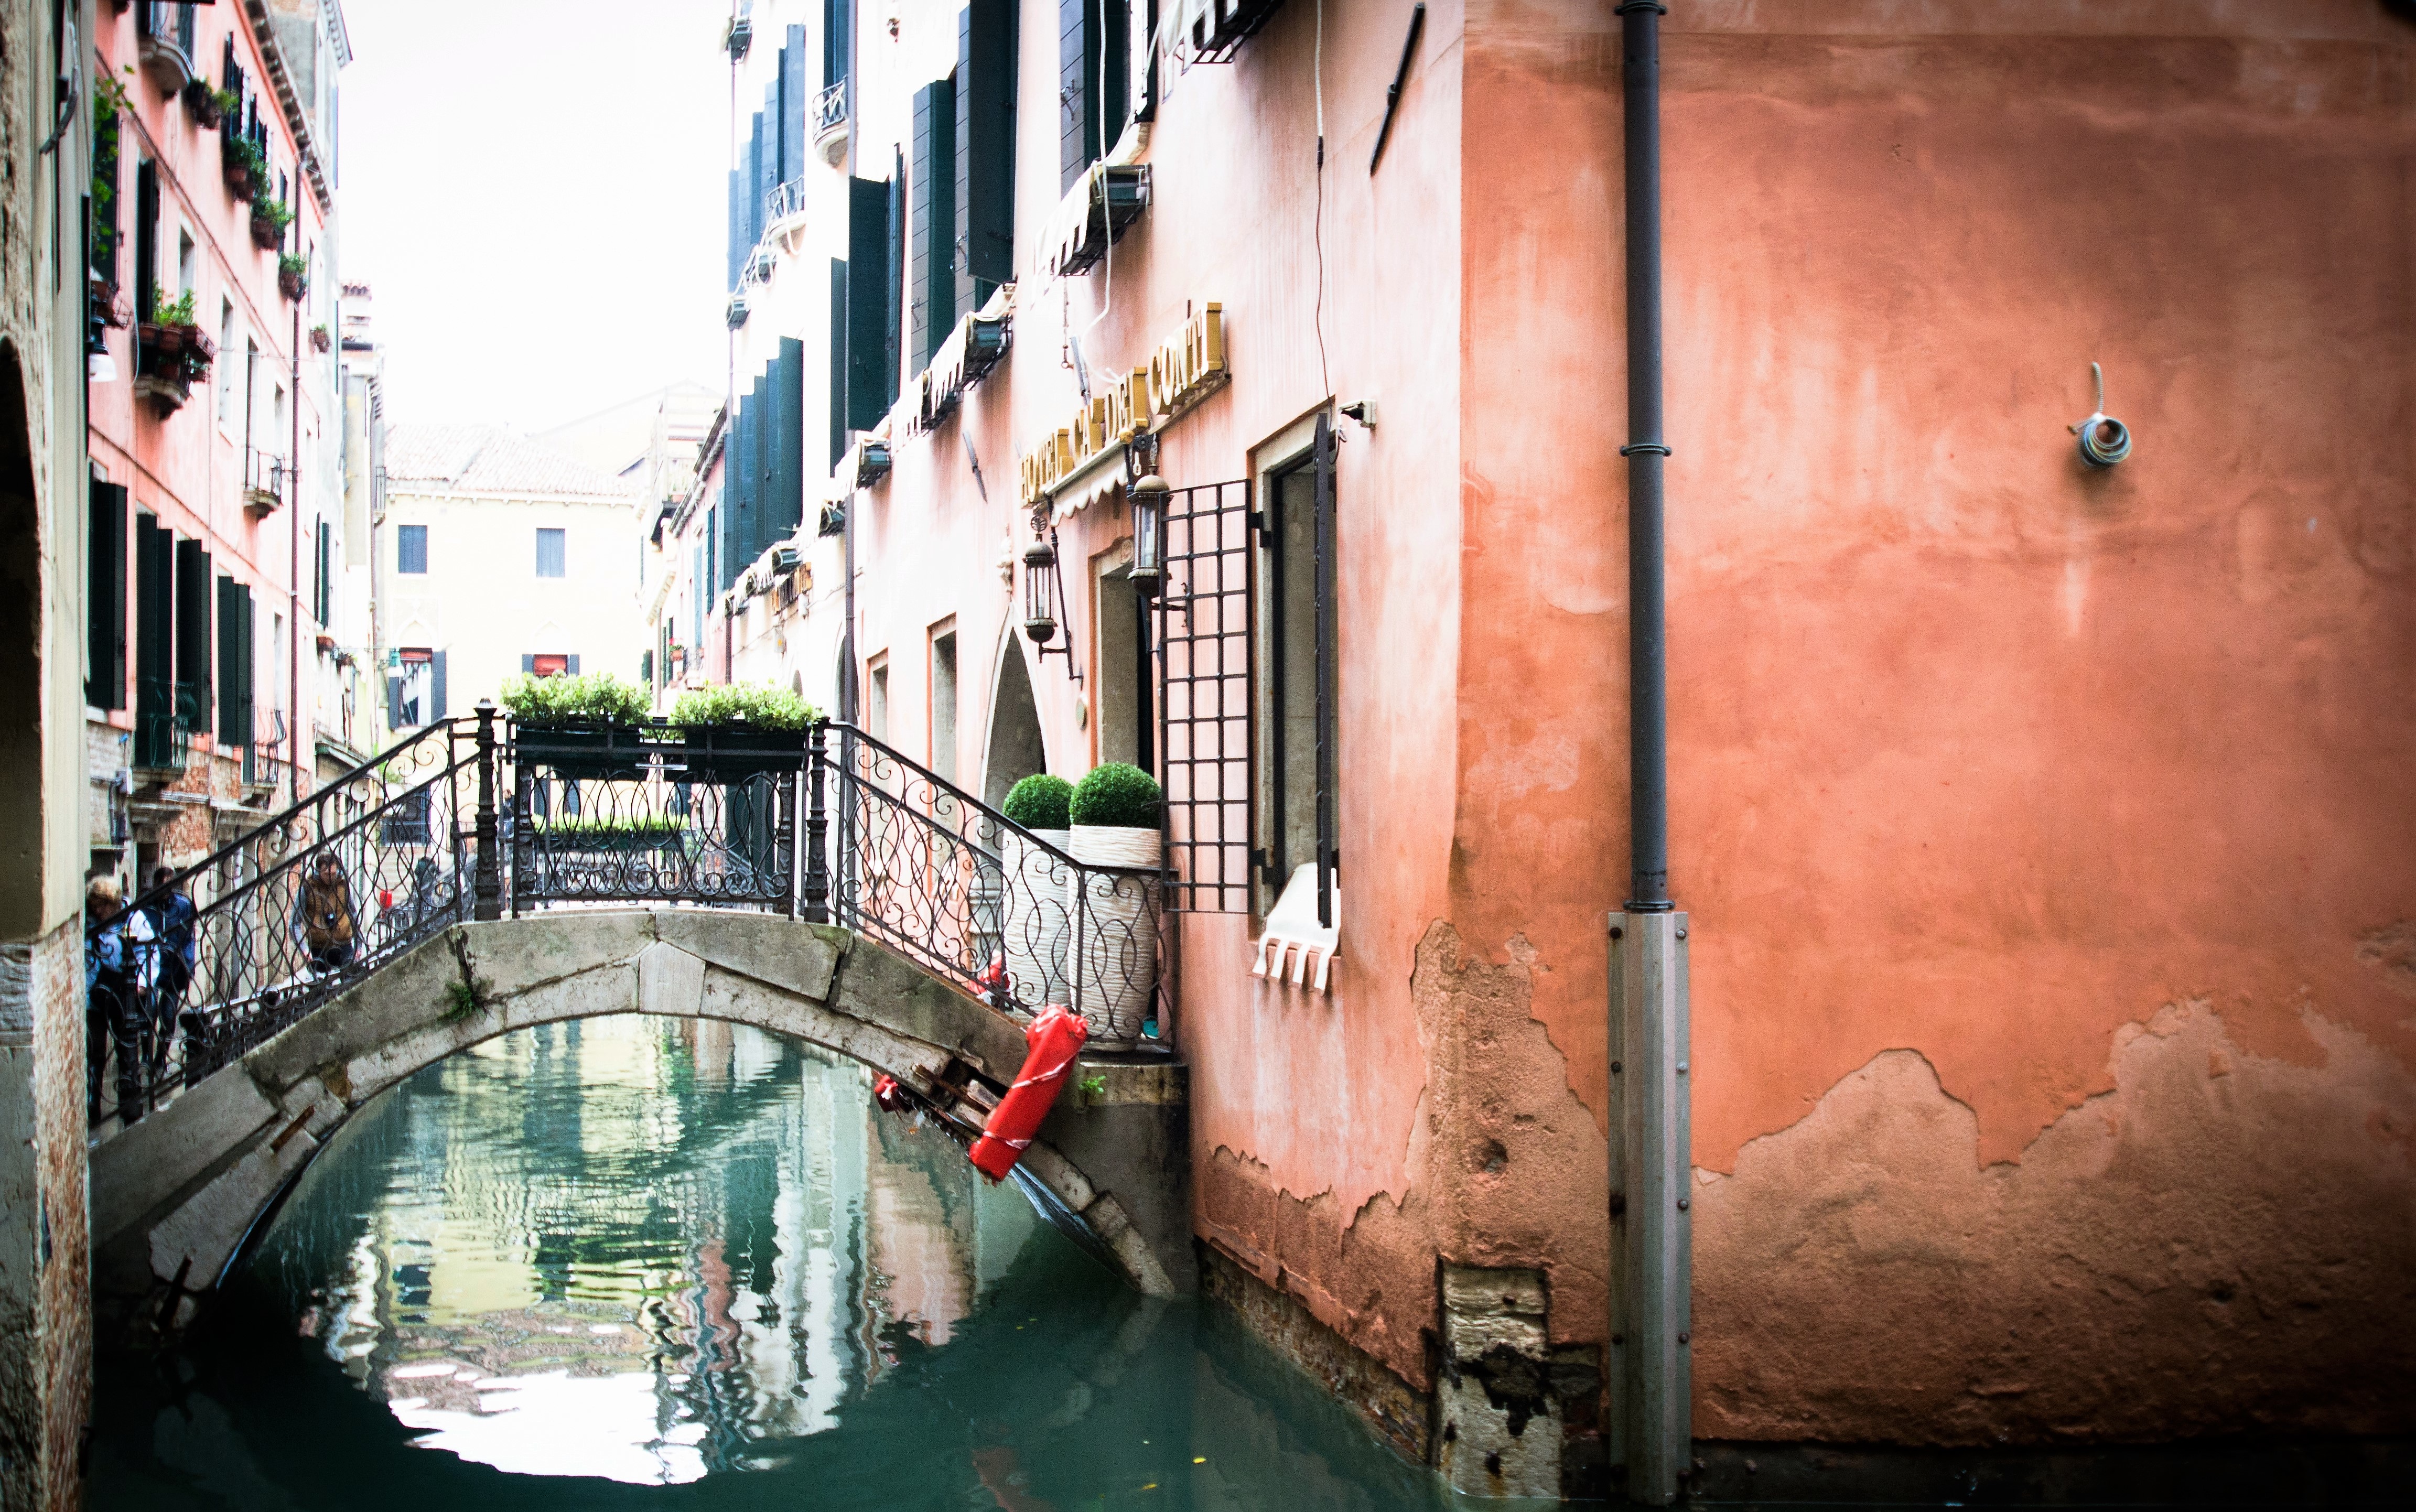
boat, alley, canal, vehicle, waterway, gondola